Coast Miwok

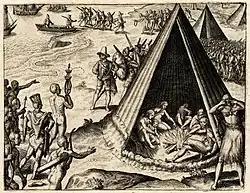
Illustration from a 1590 book: Francis Drake's 1579 expedition reportedly had friendly relations with Californian natives.

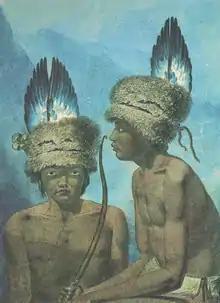
"Balthazar, Inhabitant of Northern California", painted by Mikhail Tikhanov 1818

The Coast Miwok spoke their own Coast Miwok language in the Utian linguistic group. They lived by hunting and gathering, and lived in small bands without centralized political authority. In the springtime they would head to the coasts to hunt salmon and other seafood, including seaweed. Otherwise their staple foods were primarily acorns—particularly from black and tan oak–nuts and wild game, such as deer and cottontail rabbits and black-tailed deer, "Odocoileus hemionus columbianus", a coastal subspecies of the California mule deer, "Odocoileus hemionus". When hunting deer, Miwok hunters traditionally used Brewer's angelica, "Angelica breweri" to eliminate their own scent. Miwok did not typically hunt bears. Yerba buena tea leaves were used medicinally.